Tyndrum Lower railway station

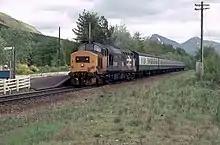
Train stopping at Tyndrum Lower with a service from Glasgow Queen Street to Oban (1986)

This station opened on 1 August 1873 as a terminal station. This was the first railway station in the village of Tyndrum. Until 1877, it was the western extremity of the Callander and Oban Railway.